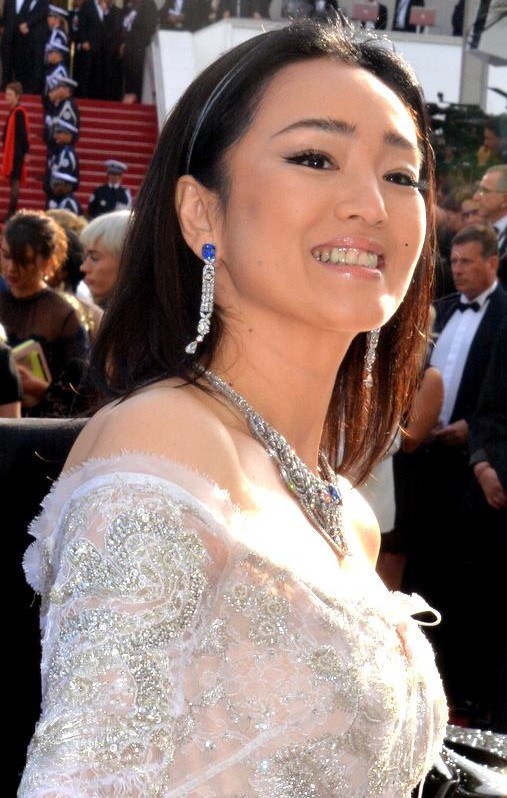
กง ลี่

| name = กง ลี่
| image = Gong Li Cannes 2016.jpg
| caption = กงใน ค.ศ. 2016
| native_name_lang = zh
| birth_place = เฉิ่นหยาง มณฑลเหลียวหนิง ประเทศจีน
| citizenship = plainlist|
* จีน (1965–2008)
* สิงคโปร์ (2008–2021)
| education = วิทยาลัยนาฏศิลป์แห่งชาติ (ศิลปศาสตรบัณฑิต|ศศ.บ.)
| occupation = นักแสดง, นางแบบ
| yearsactive = ค.ศ. 1987–ปัจจุบัน
| spouse = plainlist|
*
*
| module = Infobox Chinese
| order=st
| child=yes
| p = Gǒng Lì
| w = Kung Li
กง ลี่ () นักแสดงหญิงชาวจีน ที่เคยมีชื่อเสียงโด่งดังเป็นอย่างมากในระดับนานาชาติ เธอได้รับการยกย่องว่าเป็น "ราชินีของวงการภาพยนตร์จีน" อีกทั้งยังเป็นสมาชิกสภาประชาชนของจีน และเป็นพรีเซ็นเตอร์ของเครื่องสำอางลอรีอัลในเอเชีย และยังเคยถูกจัดอันดับให้เป็นบุคคลที่งดงามที่สุดโดยนิตยสารพีเพิล
== ประวัติ ==
เกิดเมื่อ 31 ธันวาคม ค.ศ. 1965 ที่เมืองเฉิ่นหยาง มณฑลเหลียวหนิง ประเทศจีน มีพี่น้อง 4 คน กงลี่เป็นคนสุดท้อง กงลี่ได้ปริญญากิตติมศักดิ์จากวิทยาลัยนาฏศิลป์แห่งชาติที่กรุงปักกิ่ง สาขาการแสดง กงลี่ได้คบกับจางอี้โหมวเป็นเวลา 8 ปีแต่ได้เลิกรากัน ในปี ค.ศ. 1996 กงลี่ได้แต่งงานกับหวงเหว่ยหมิง นักธุรกิจชาวสิงคโปร์ ทั้งคู่มีบุตรด้วยกัน 1 คนและต่อมาหย่าร้างในปี ค.ศ. 2010 ในปี ค.ศ. 2019 กงลี่ได้แต่งงานใหม่กับฌ็อง มีแชล ฌาร์ นักดนตรีและนักแต่งเพลงชาวฝรั่งเศส
== ผลงาน ==
* Red Sorghum (พ.ศ. 2530)
* A Terracotta Warrior (พ.ศ. 2532)
* The Empress Dowager (พ.ศ. 2532)
* Mr. Sunshine (พ.ศ. 2532)
* Codename Cougar (พ.ศ. 2532)
* Ju Dou (พ.ศ. 2533)
* God of Gamblers III: Back to Shanghai (พ.ศ. 2534)
* Raise the Red Lantern (พ.ศ. 2534)
* Mary from Beijing (พ.ศ. 2535)
* The Story of Qiu Ju (พ.ศ. 2535)
* Flirting Scholar (พ.ศ. 2536)
* Farewell My Concubine (พ.ศ. 2536)
* 8 Guardians of Buddhism (พ.ศ. 2537)
* To Live (พ.ศ. 2537)
* The Great Conqueror's Concubine (พ.ศ. 2537)
* Shanghai Triad (พ.ศ. 2538)
* A Soul Haunted by Painting (พ.ศ. 2538)
* Temptress Moon (พ.ศ. 2539)
* Chinese Box (พ.ศ. 2540)
* The Emperor and the Assassin (พ.ศ. 2542)
* Breaking the Silence (พ.ศ. 2543)
* Zhou Yu's Train (พ.ศ. 2545)
* 2046 (พ.ศ. 2547)
* Eros (พ.ศ. 2547)
* Memoirs of a Geisha (พ.ศ. 2549)
* Miami Vice (พ.ศ. 2549)
* Curse of the Golden Flower ศึกโค่นบัลลังก์วังทอง (พ.ศ. 2550)
* Hannibal Rising (พ.ศ. 2550)
* Shanghai (2553)
* What women want (2554)
* ไซอิ๋ว 2 ตอน ศึกราชาวานรพิชิตมาร|The Monkey King 2 (2559)
* Saturday Fiction (2562)
* Leap หรือ Chinese Women's Volleyball Team (2563)
* มู่หลาน (ภาพยนตร์ พ.ศ. 2563)|Mulan (2563)
== อ้างอิง ==
== แหล่งข้อมูลอื่น ==
* กงลี่ ดาราจีนที่ได้รับการยกย่องว่าสวยที่สุดในโลกคนหนึ่ง คอลัมน์รู้ไปโม้ด มติชน
* กงลี่ ฮองเฮาผู้เลอโฉม เดลินิวส์
* Gong Li Site
* แฟนเพจกงลี่
หมวดหมู่:นักแสดงจีน
หมวดหมู่:บุคคลจากเฉิ่นหยาง
หมวดหมู่:นักแสดงภาพยนตร์หญิงชาวจีน
หมวดหมู่:นักแสดงหญิงจากมณฑลเหลียวหนิง
หมวดหมู่:นักแสดงหญิงชาวจีนในศตวรรษที่ 20